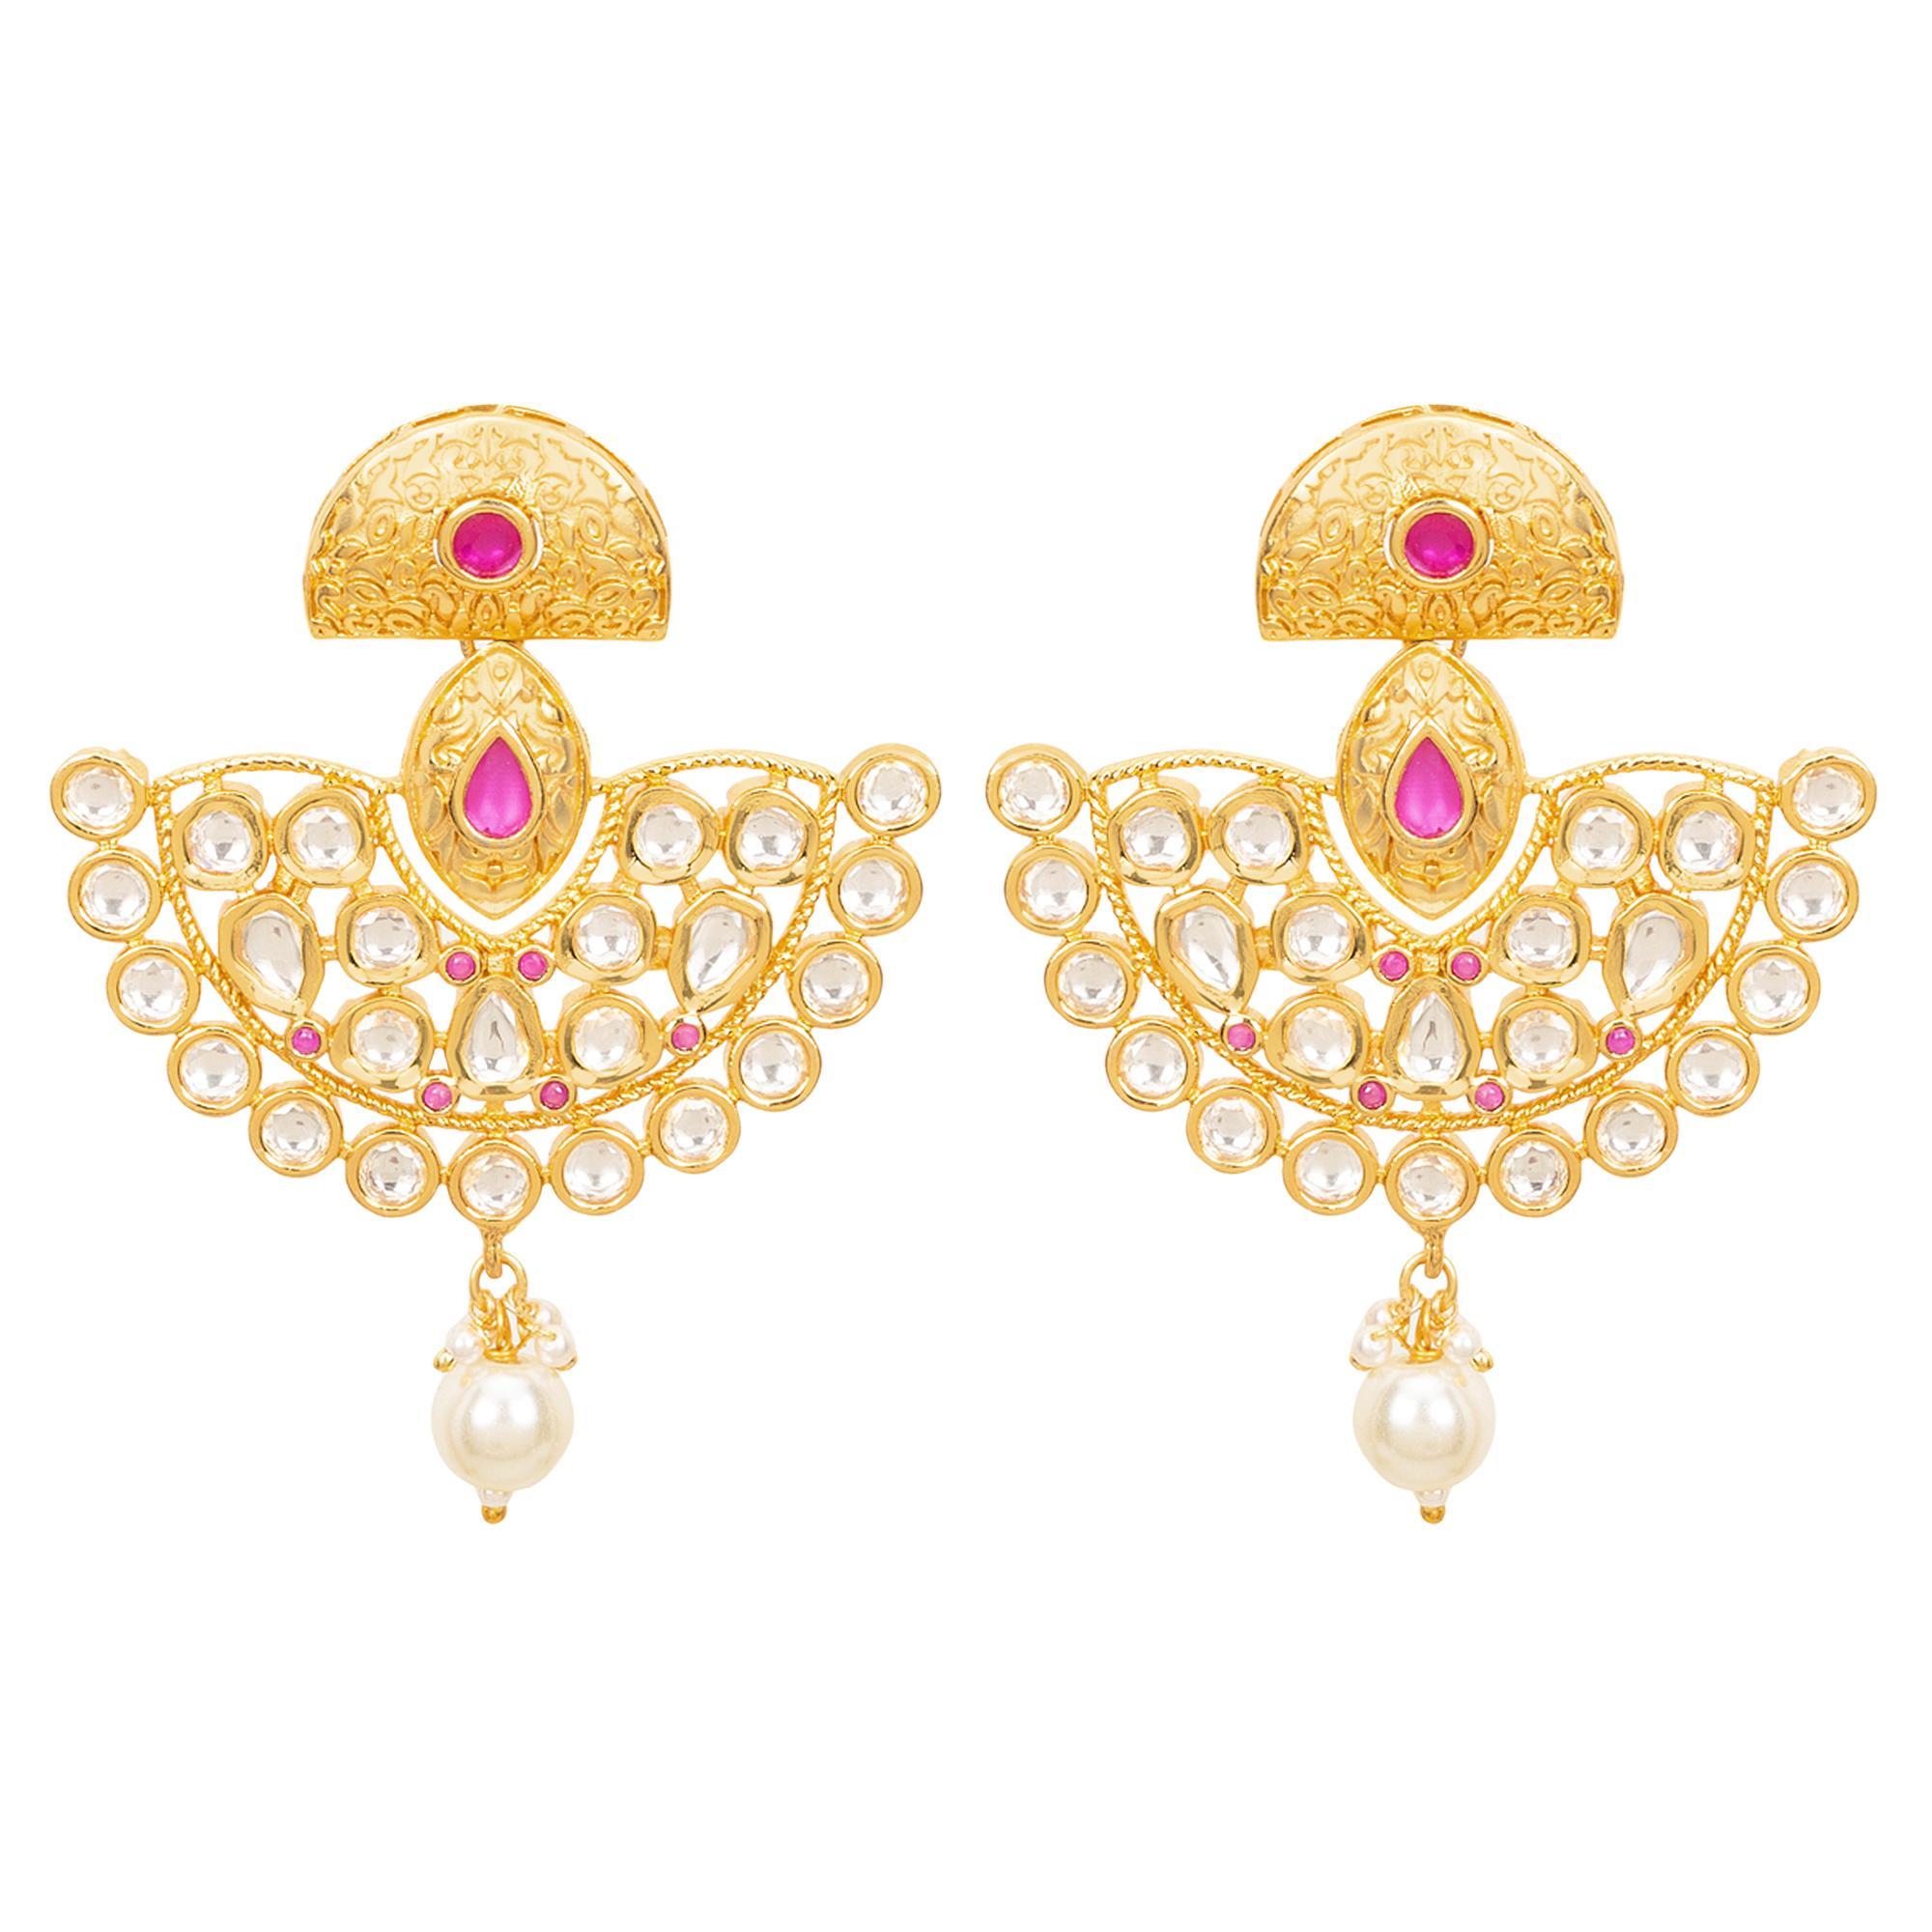
Jewellity Kundan and Ruby Gold Designer Pendant Necklace With Earrings Set For Girls/Women PSK-5204
Type: Necklaces & Pendants
Brand: JEWELLITY
Price: Rs. 3350
Dazzle in sophistication with Jewellity's Kundan Pendant Necklace. This exquisite piece combines modern allure with timeless elegance, featuring high quality Kundan,Ruby and Pearls . The minimalistic design adds a touch of chic refinement, making it the perfect accessory to elevate your style. Shine with confidence in this stunning necklace from Jewellity, where glamour meets grace."Dazzle in sophistication with Jewellity's Kundan Pendant Necklace. This exquisite piece combines modern allure with timeless elegance, featuring high quality Kundan,Ruby and Pearls . The minimalistic design adds a touch of chic refinement, making it the perfect accessory to elevate your style. Shine with confidence in this stunning necklace from Jewellity, where glamour meets grace."Dazzle in sophistication with Jewellity's Kundan Pendant Necklace. This exquisite piece combines modern allure with timeless elegance, featuring high quality Kundan,Ruby and Pearls . The minimalistic design adds a touch of chic refinement, making it the perfect accessory to elevate your style. Shine with confidence in this stunning necklace from Jewellity, where glamour meets grace."Dazzle in sophistication with Jewellity's Kundan Pendant Necklace. This exquisite piece combines modern allure with timeless elegance, featuring high quality Kundan,Ruby and Pearls . The minimalistic design adds a touch of chic refinement, making it the perfect accessory to elevate your style. Shine with confidence in this stunning necklace from Jewellity, where glamour meets grace." Dazzle in sophistication with Jewellity's Kundan Pendant Necklace. This exquisite piece combines modern allure with timeless elegance, featuring high quality Kundan,Ruby and Pearls . The minimalistic design adds a touch of chic refinement, making it the perfect accessory to elevate your style. Shine with confidence in this stunning necklace from Jewellity, where glamour meets grace."
Features: Indulge in elegance with our Kundan Pendant Necklace, a sophisticated adornment designed to captivate. This pendant necklace features lustrous kundan stones embellished with ruby , creating a refined and timeless piece.,Dimensions: Necklace: Length x Breadth: 30 x 2 cms , Earrings: 6 x 5 cms, Pendant: 8 x 7 cm